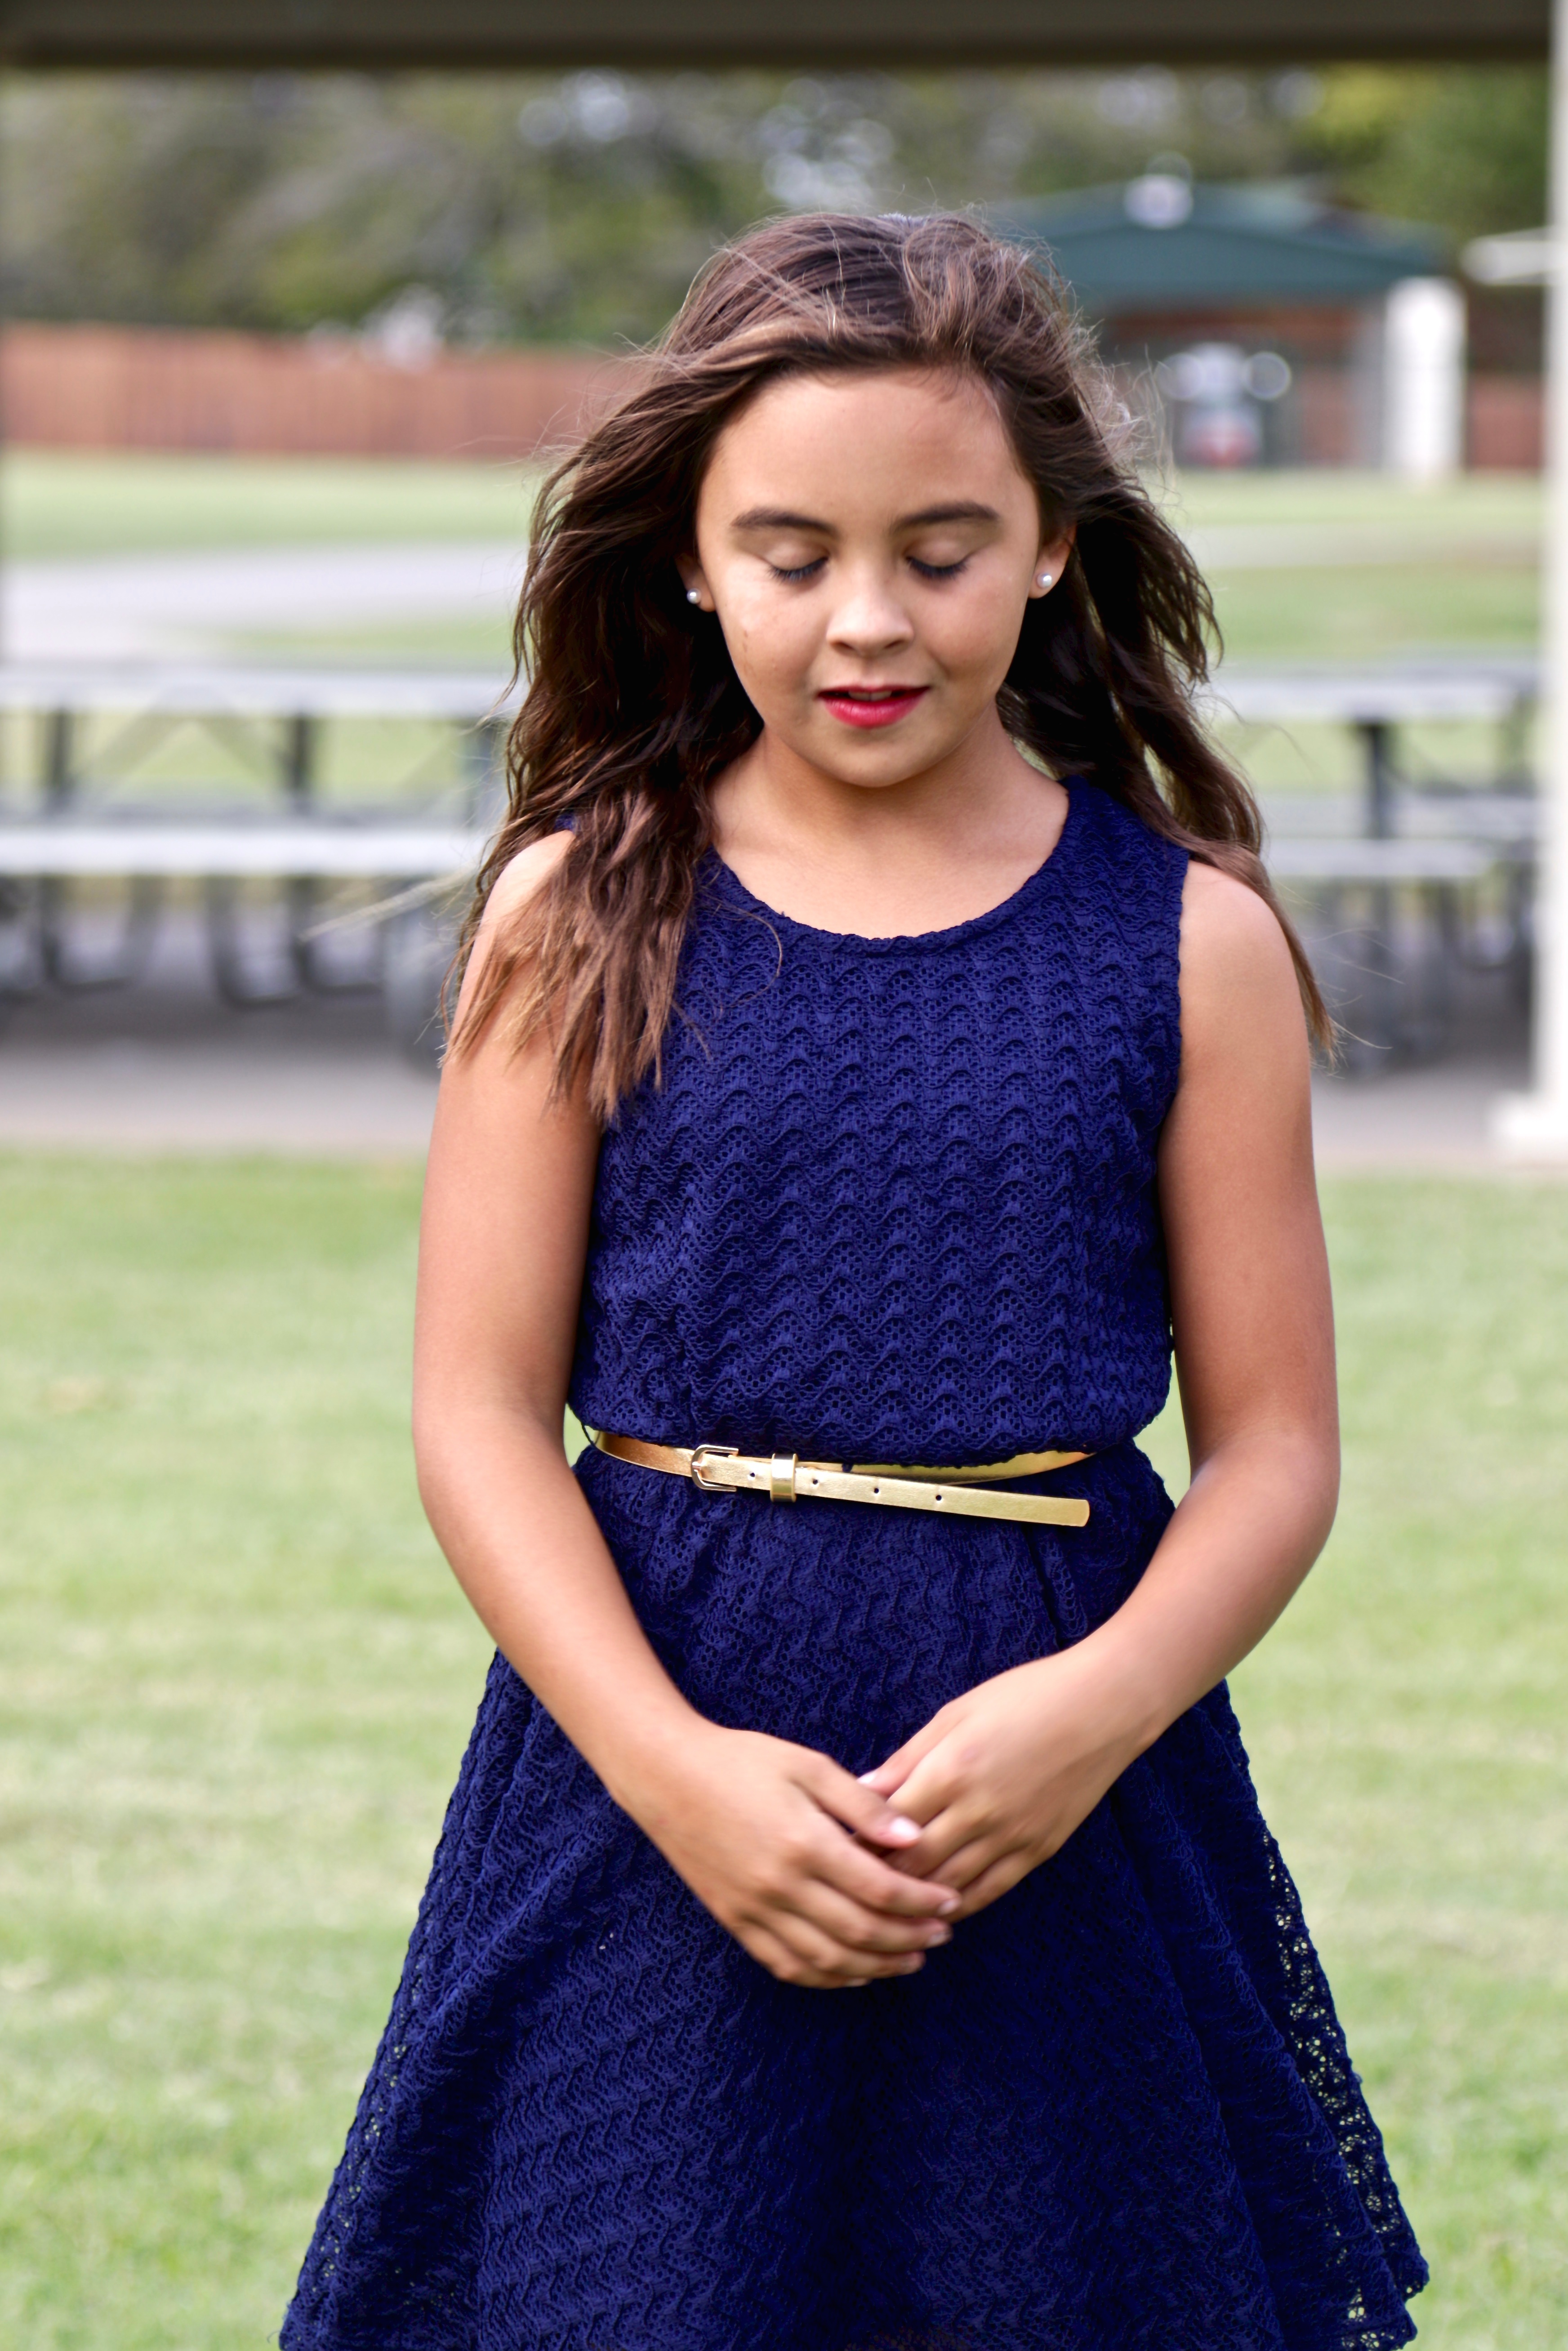
photography, trunk, pattern, model, fashion, clothing, lady, textile, dress, beauty, abdomen, photo shoot, portrait photography